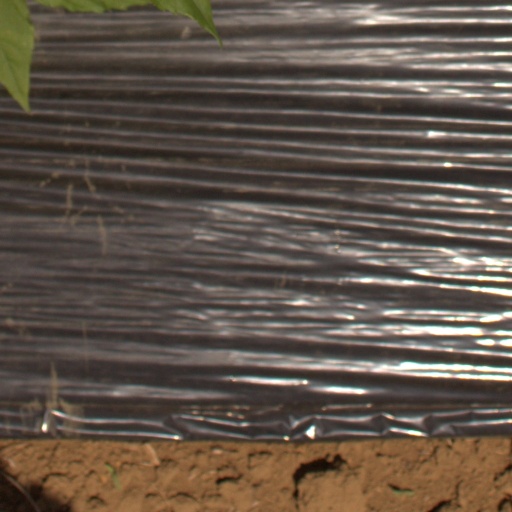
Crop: Jerusalem artichoke